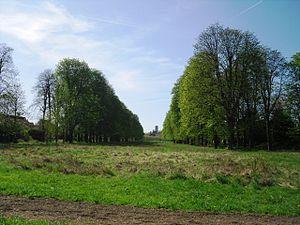
L'allée des marronniers de Longpont-sur-Orge
Longpont-sur-Orge est une commune française située à vingt-cinq kilomètres au sud-ouest de Paris dans le département de l’Essonne en région Île-de-France. Elle est le siège du doyenné de Montlhéry-Longpont.